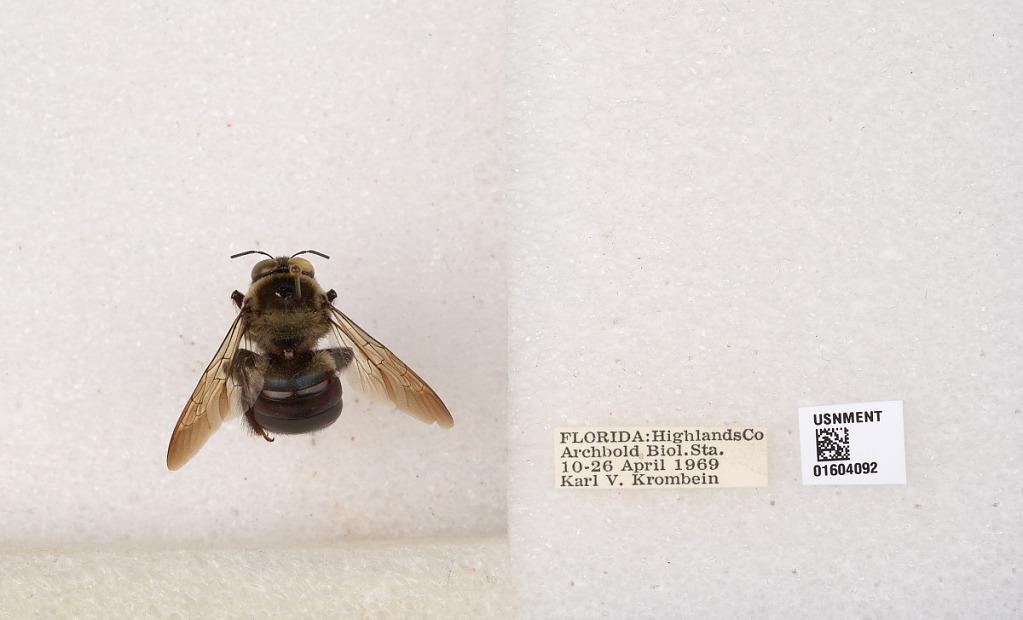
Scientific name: Xylocopa (Xylocopoides) virginica krombeini Hurd
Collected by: K. Krombein
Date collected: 1969-4-10
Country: United States
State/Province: Florida
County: Highlands
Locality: Archbold Biol. Sta.
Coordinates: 27.2197, -81.36